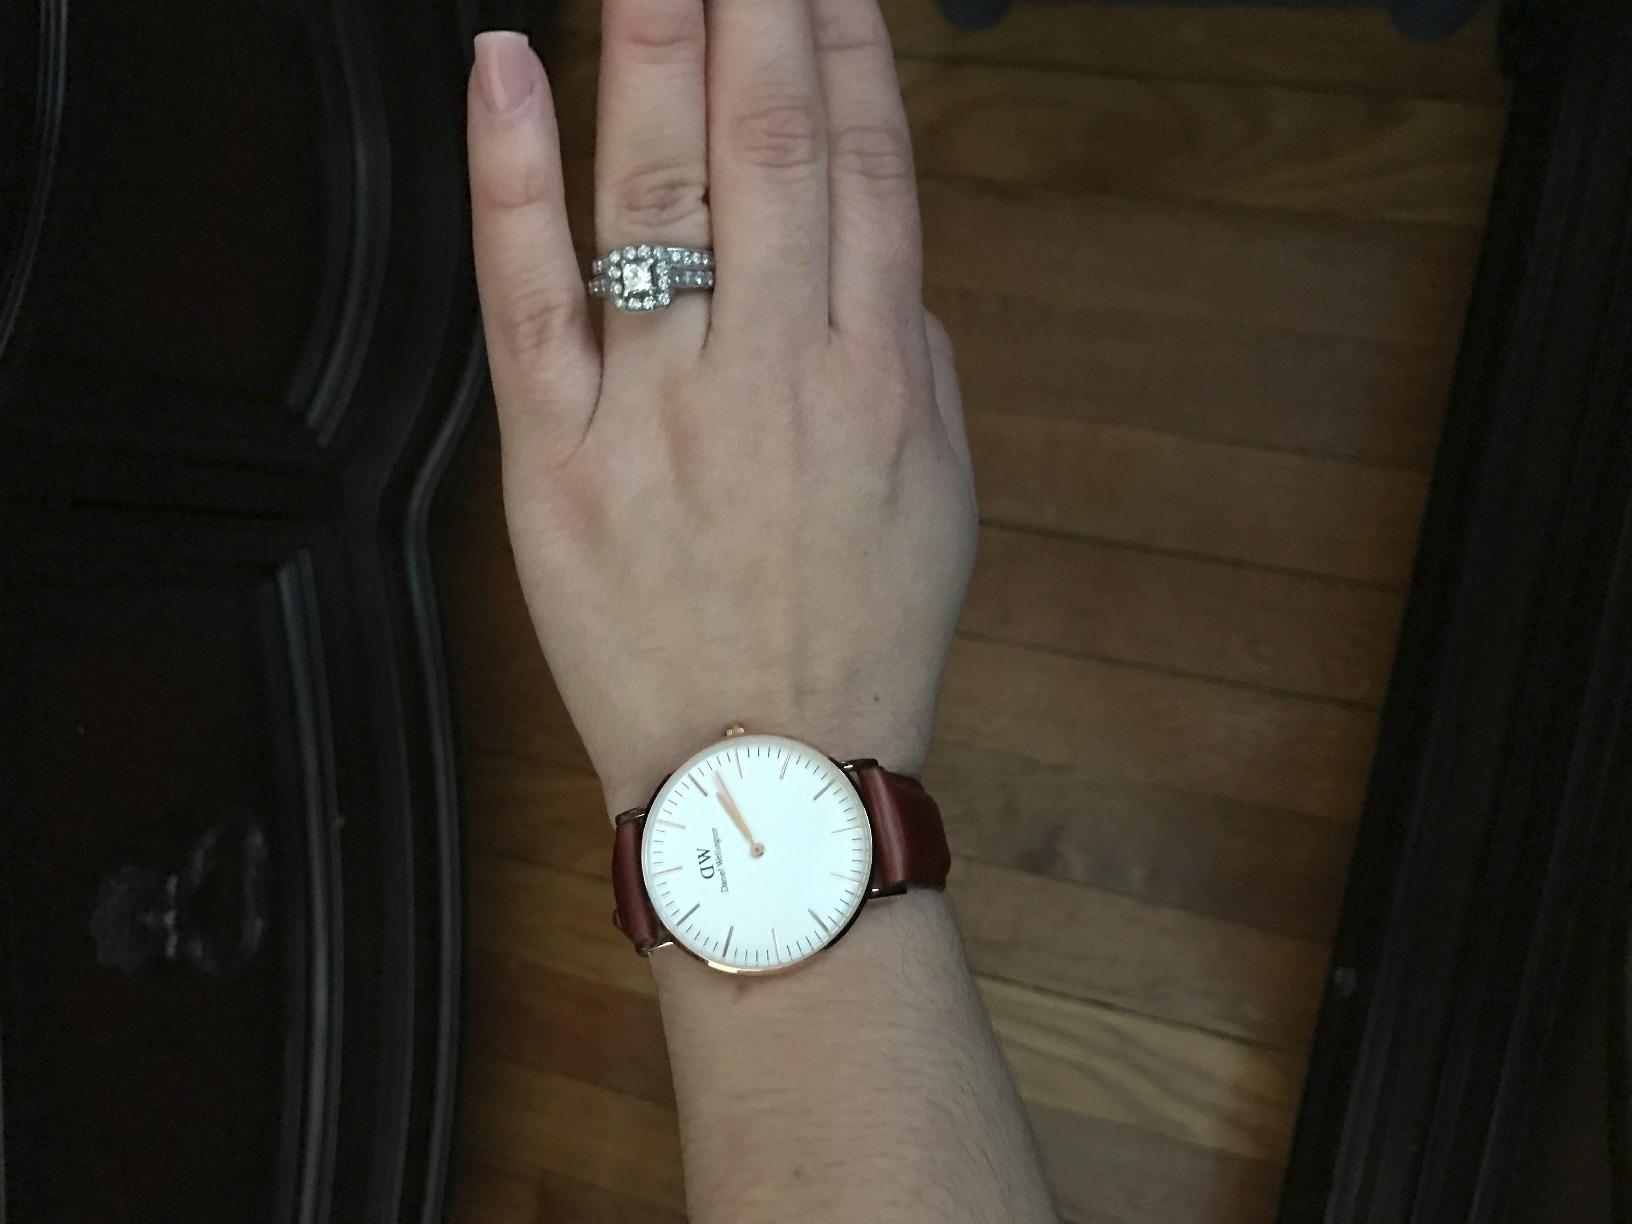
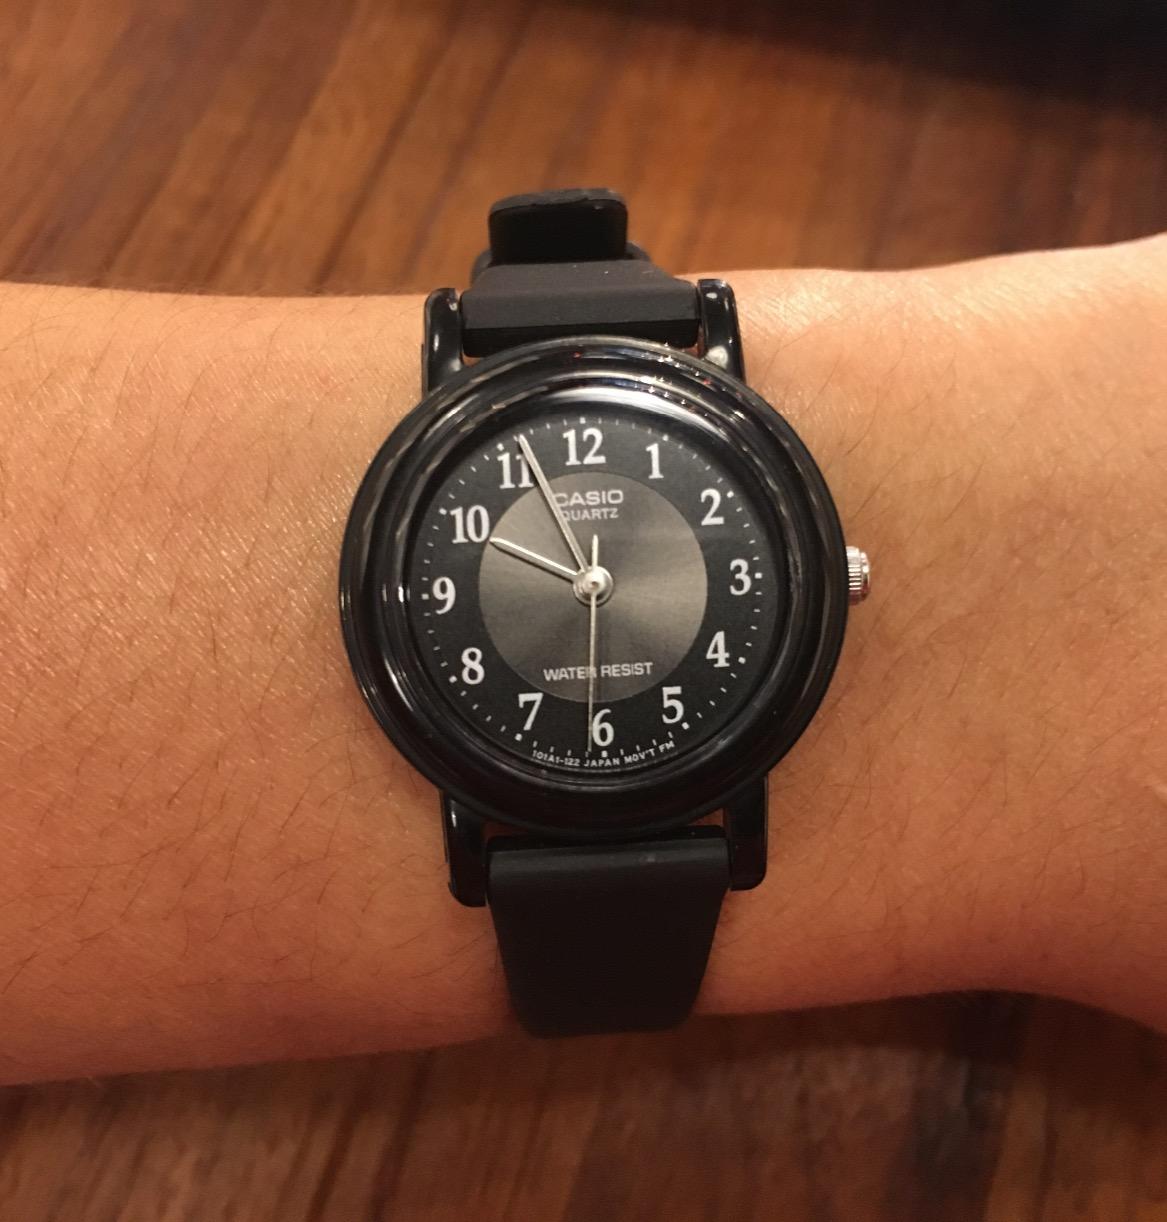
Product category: accessories_watch
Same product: no